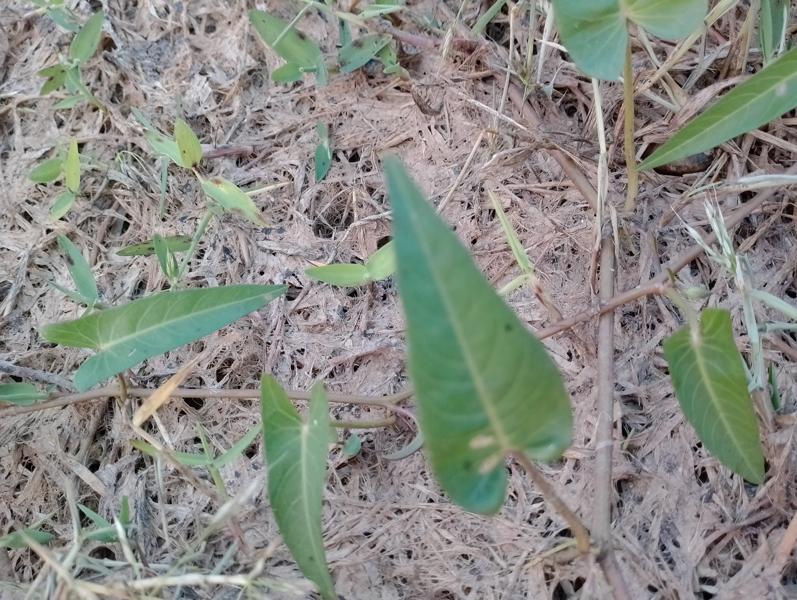
Weed species: Ipomoea aquatic